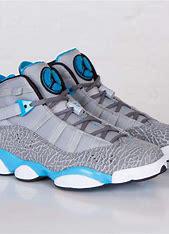
Brand: Jordan
Model: 6 Rings